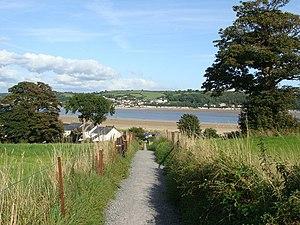
Ferryside est un village situé sur la côte du Carmarthenshire, au pays de Galles. Il se situe à environ 13 km au sud de Carmarthen, près de l'embouchure de la rivière Tywi et à proximité de plages de sable doré.